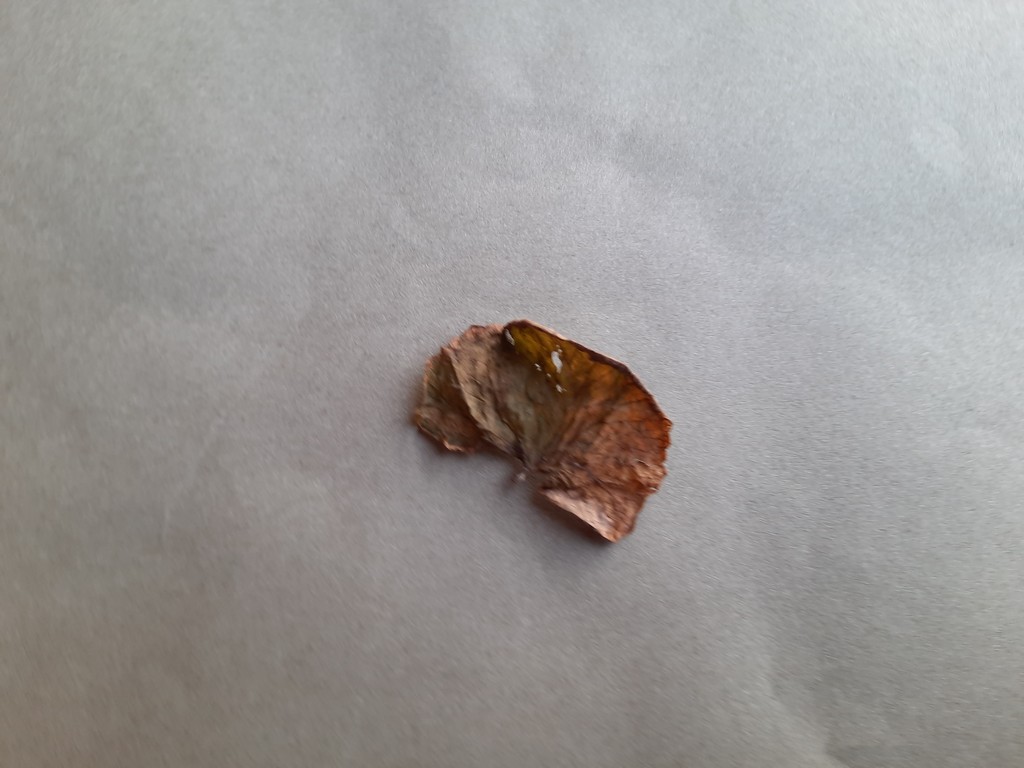
Label: Dried